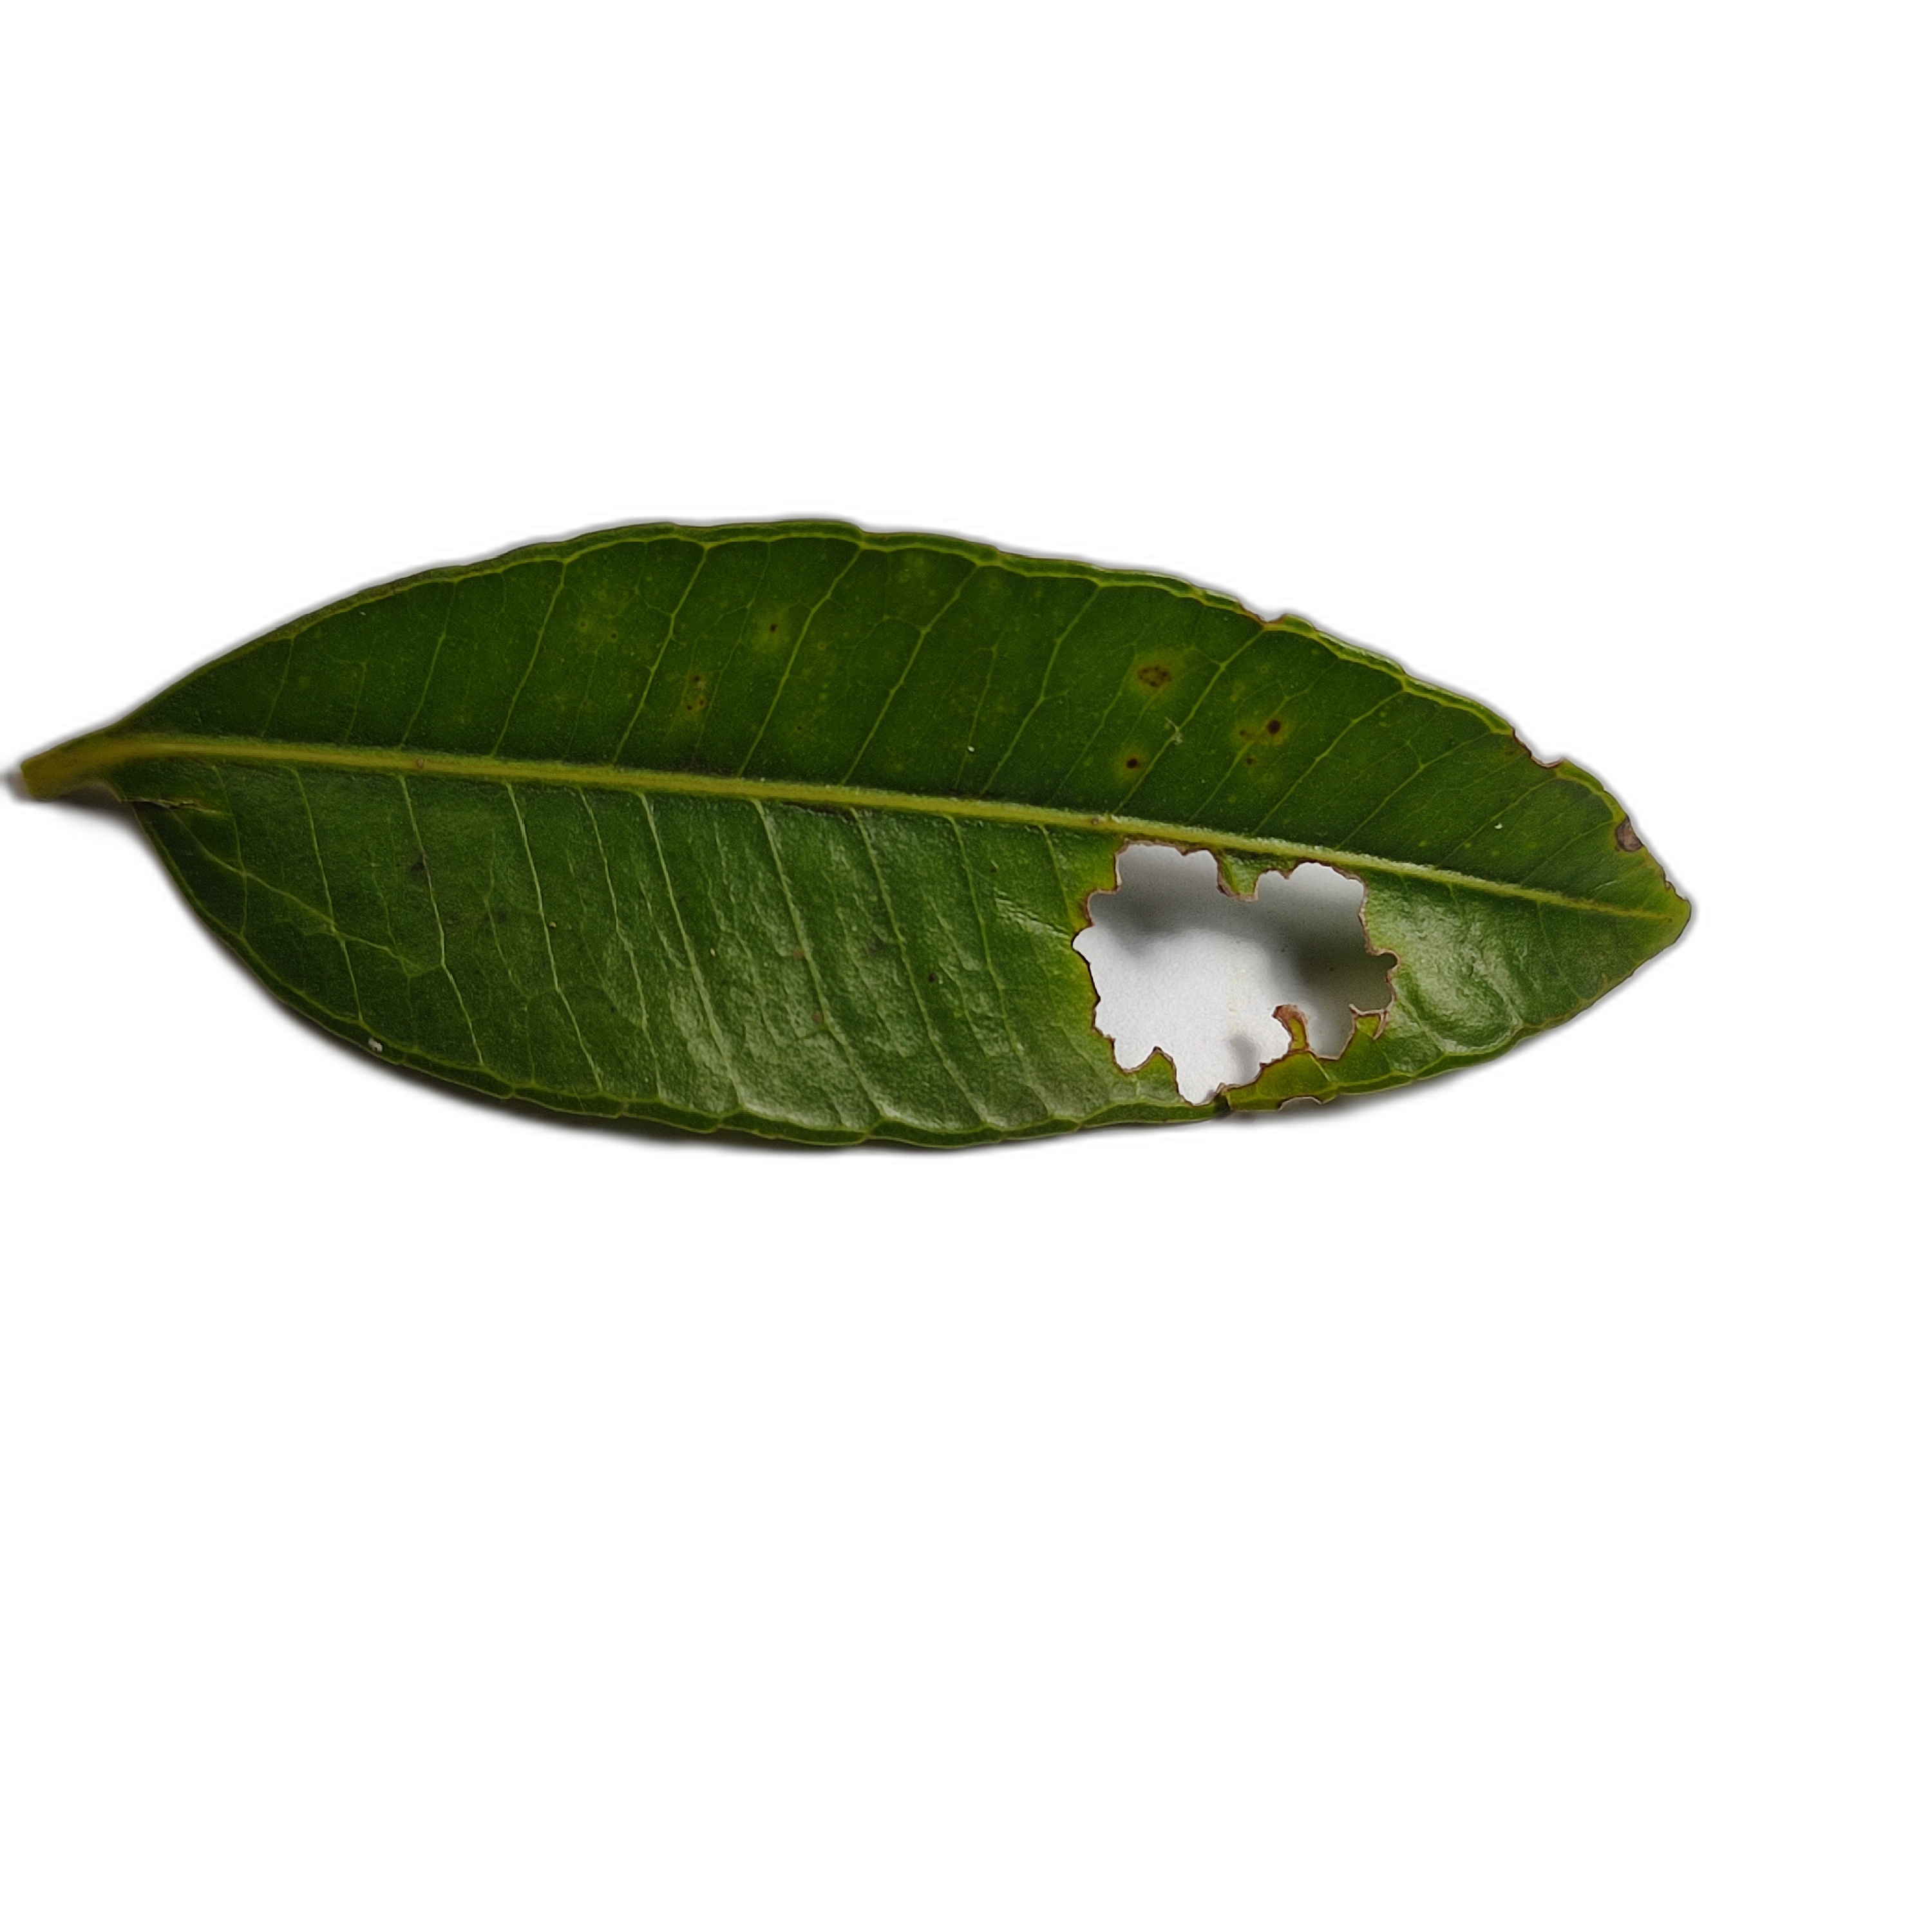
Label: not_healthy